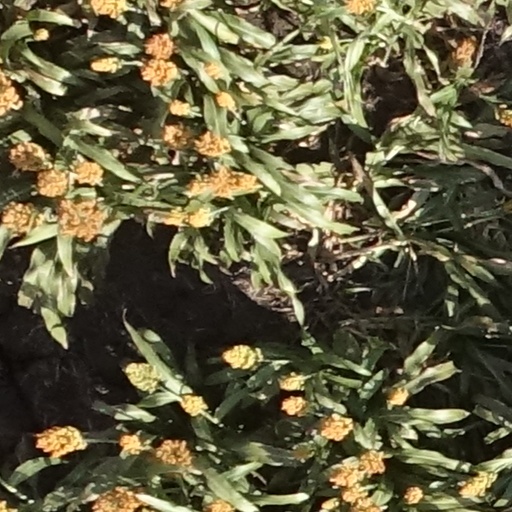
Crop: sorghum